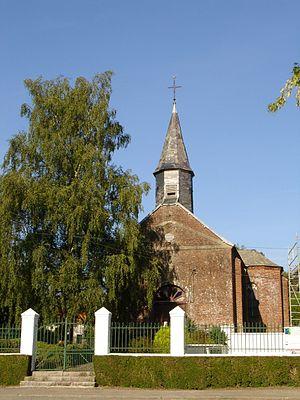
Église de Quilen
Quilen est une commune française située dans le département du Pas-de-Calais en région Hauts-de-France.